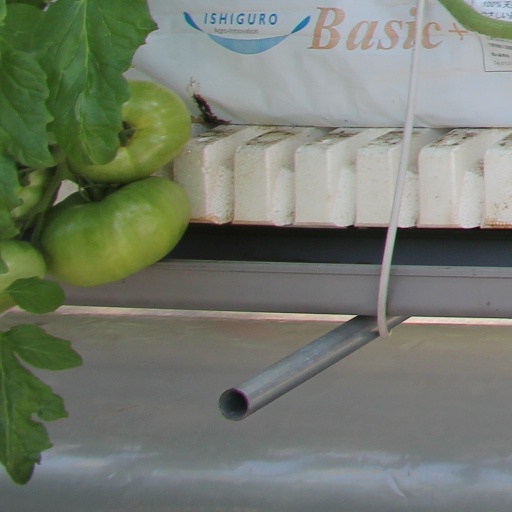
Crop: tomato